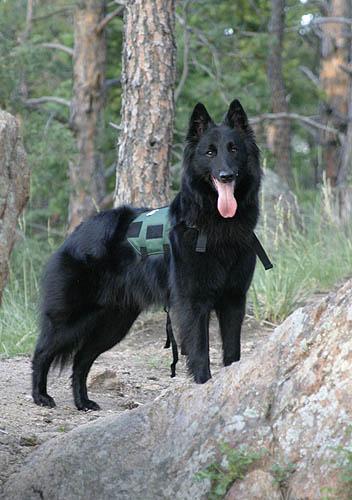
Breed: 227-n000070-groenendael